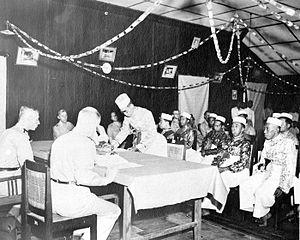
Les Indes orientales néerlandaises, souvent abrégées en Indes néerlandaises, est le nom que les Pays-Bas donnaient à l'ensemble des îles qu'ils contrôlaient en Asie du Sud-Est de 1800 jusqu'à la Seconde Guerre mondiale. Le 17 août 1945, celles-ci proclament leur indépendance sous le nom de république d'Indonésie. Les Pays-Bas ne reconnaissent cette indépendance que le 27 décembre 1949, au terme d'une période de conflit armé et diplomatique que les Indonésiens appellent Revolusi.